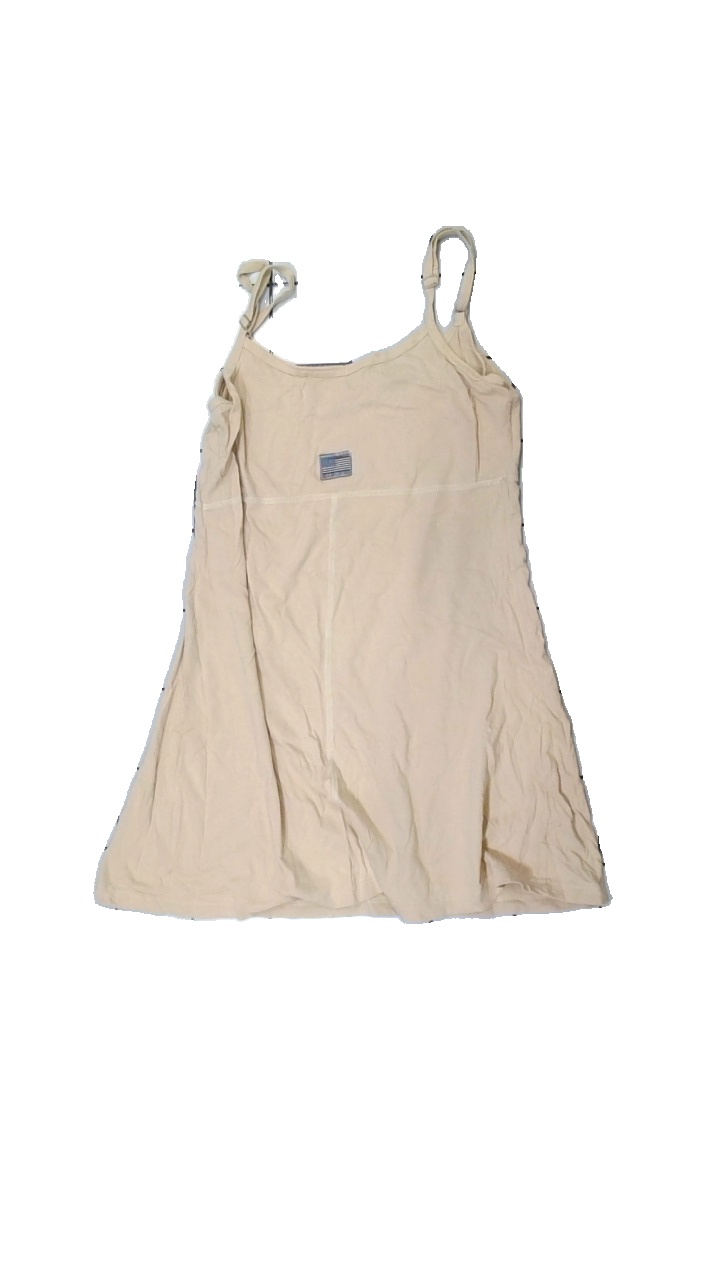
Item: Dress (Ladies)
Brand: Missing
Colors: Beige
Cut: Regular
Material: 100% cotton
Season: All
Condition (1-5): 3
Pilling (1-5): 1
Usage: Repair
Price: <50